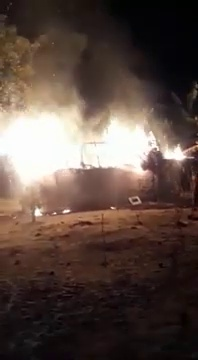
Fire: yes
Smoke: yes